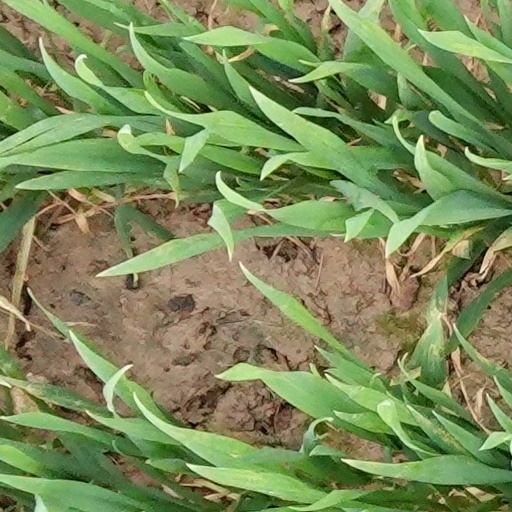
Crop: wheat